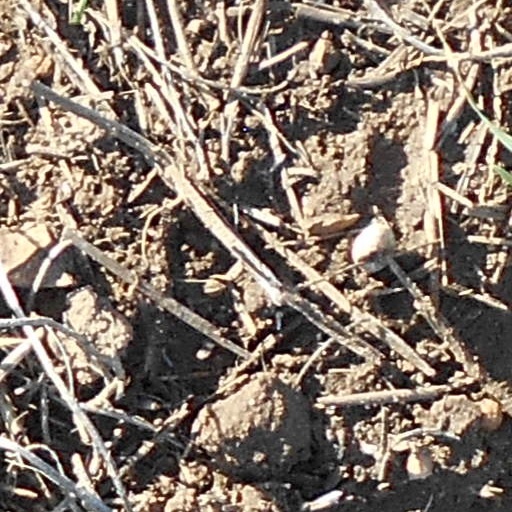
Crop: wheat